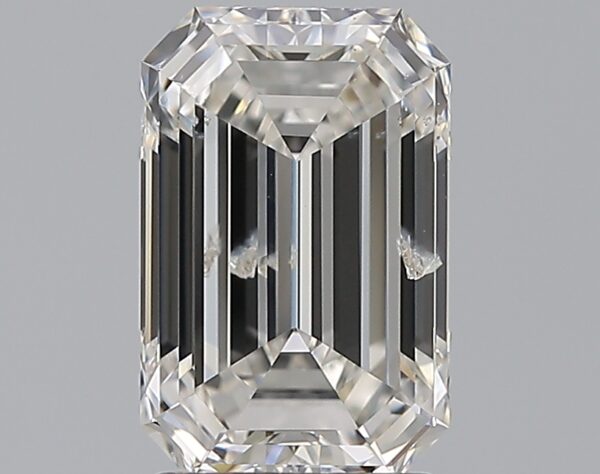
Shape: emerald
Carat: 2
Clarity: SI2
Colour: G
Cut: EX
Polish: VG
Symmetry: VG
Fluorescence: SL
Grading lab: IGI
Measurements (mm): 9.15 x 6 x 3.88